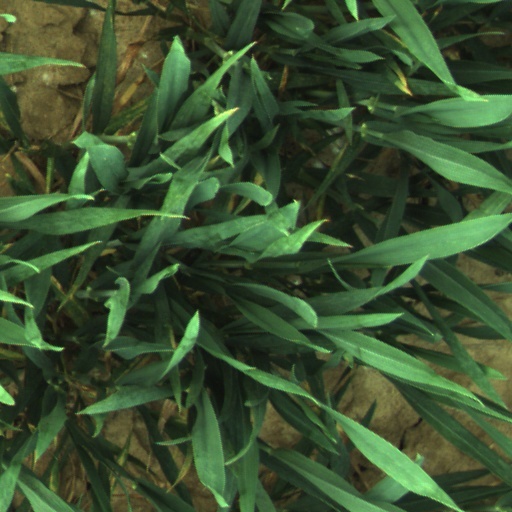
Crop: wheat